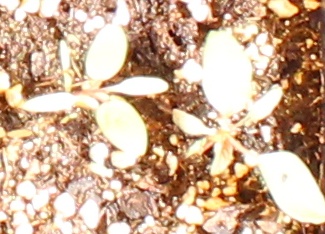
Label: Palmer Amaranth